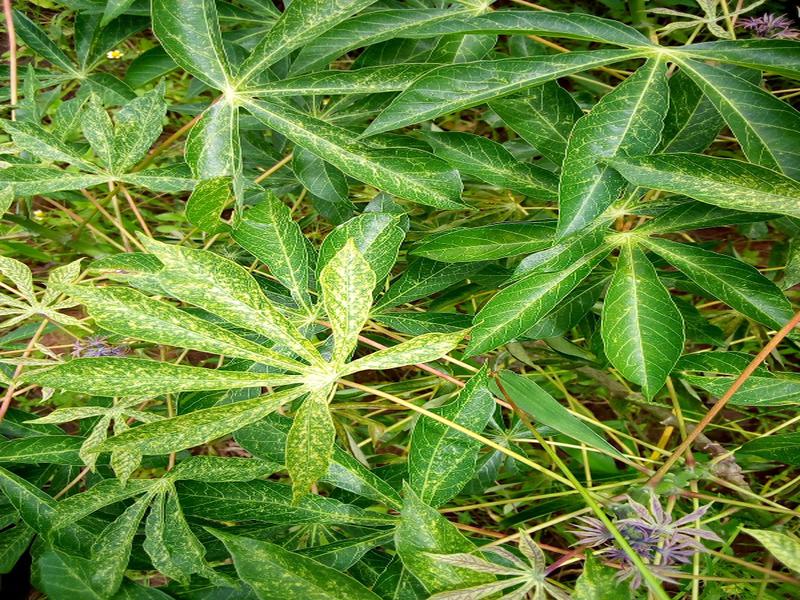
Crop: cassava
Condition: green_mottle